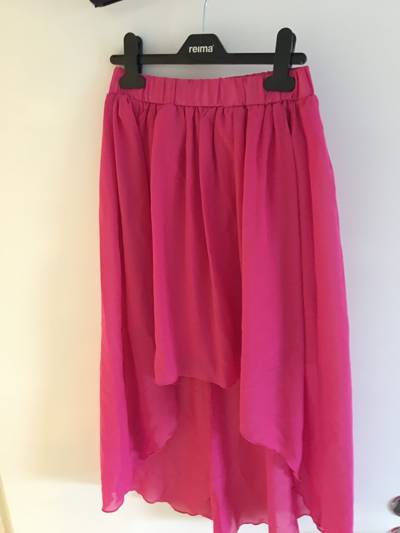
Waste category: clothes